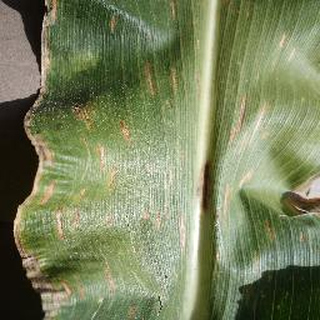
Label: corn_cercospora_leaf_spot